Public housing estates in Tuen Mun

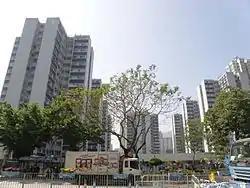
Chi Lok Fa Yuen

Chi Lok Fa Yuen is a Home Ownership Scheme and Private Sector Participation Scheme estate in Tsing Hoi Circuit, Tuen Mun, New Territories, Hong Kong. Built on the reclaimed land of Castle Peak Bay, It comprises eight residential blocks and a shopping centre completed in 1982. It was jointly developed by Hong Kong Housing Authority and Sun Hung Kai Properties.